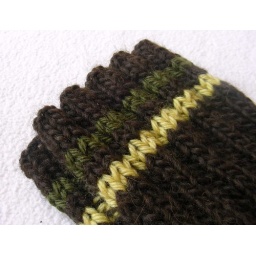
Hand knitted beanie with 100 % recycled wool in dark chocolate brown and lemony yellow and green.